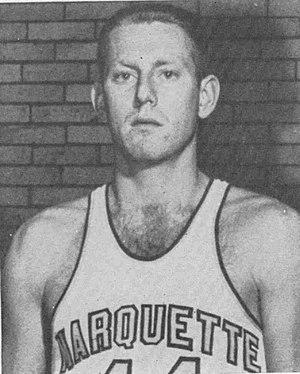
Donald R. Kojis, né le 15 janvier 1939 à Milwaukee, est un joueur de basket-ball qui a évolué à l'université Marquette, sélectionné par les Packers de Chicago au 2ᵉ tour de la draft 1961.